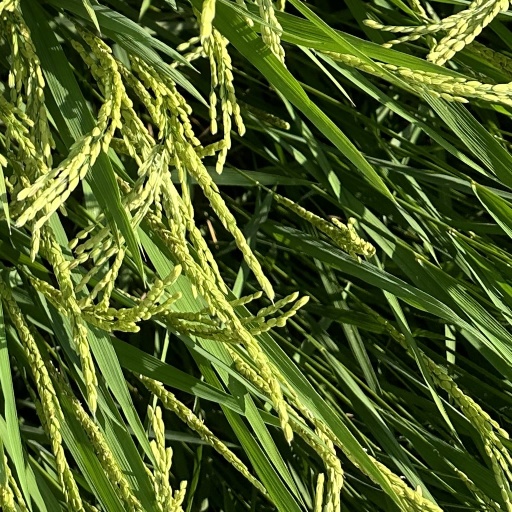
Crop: rice